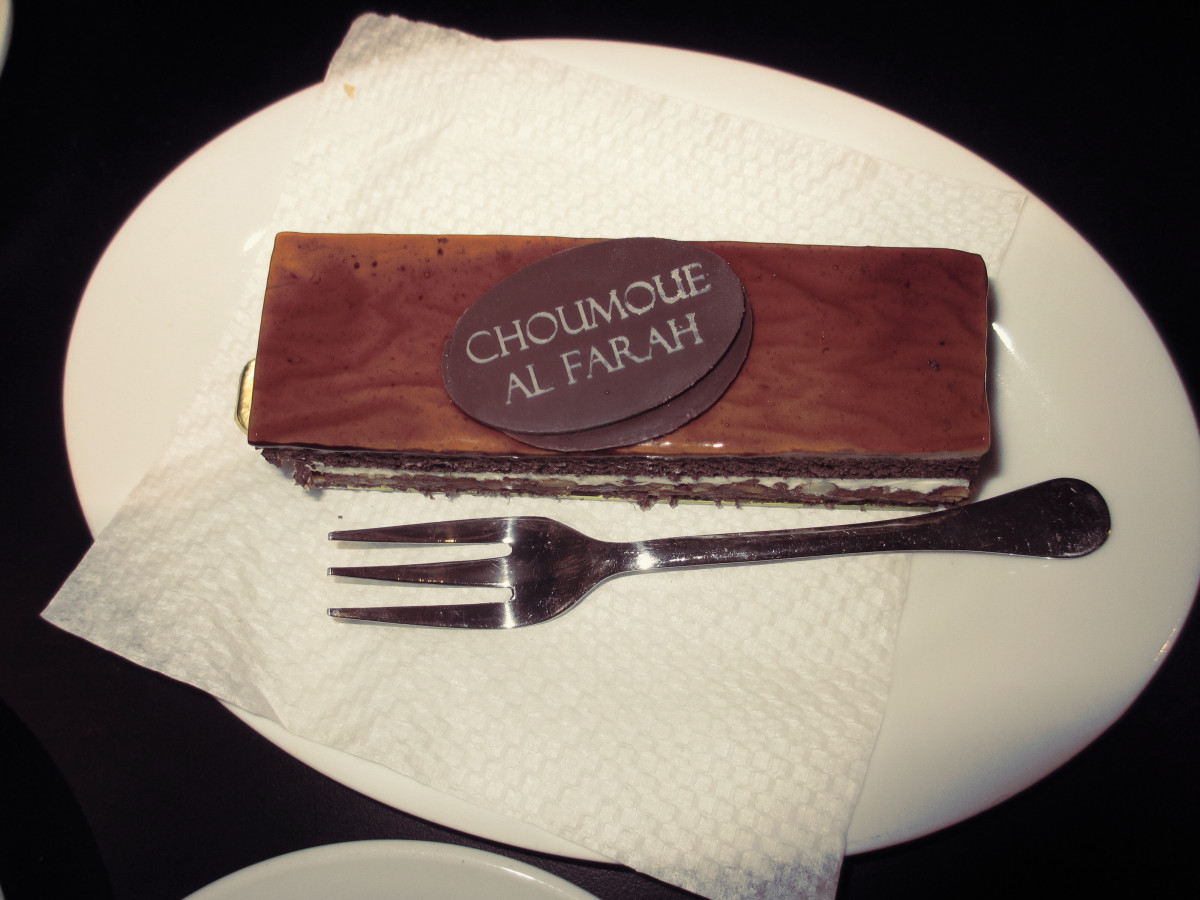
Tags: chocolate, dessert, cake, icing